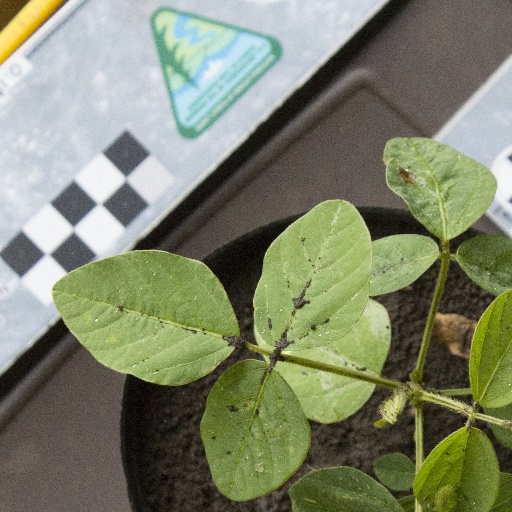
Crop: soybean